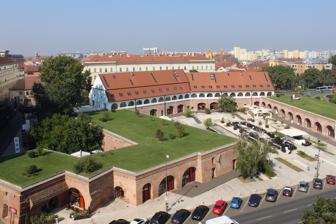
Building: Theresia Bastion
Country: Romania
Year built: 1734
Bastion in Timișoara, Romania Theresia Bastion Bastionul Theresia Former names Ravelin of the Food Warehouse General information Type Bastion Location Timișoara , Romania Coordinates 45°45′24″N 21°14′1″E / 45.75667°N 21.23361°E / 45.75667; 21.23361 Construction started 1732 Completed 1734 Renovated 1969, 2010 Owner Timiș County Council (bodies A, B, C and E) Timișoara City Hall (body D) Technical details Material Brick Renovating team Architect(s) Ștefan Iojică (1969) Marius Miclăuș (2010) Renovating firm Archaeus Main contractor Bennert GmbH/Prowa Contracting and Consulting GmbH Theresia Bastion ( Romanian : Bastionul Theresia ), named after the Austrian Empress Maria Theresa , is the largest preserved piece of defensive wall of the Austrian-Hungarian fortress of Timișoara . It covers about 1.7 hectares of the city center. It was built between 1732 and 1734. Today it is used as a passage, but it also houses commercial spaces, restaurants, bars, a nightclub, a library and two permanent exhibitions of the National Museum of Banat , as well as the Ethnography department of the Banat Village Museum . The bastion is included on the list of historical monuments in Timiș County with LMI code TM-II-m-A-06103.03. History Position of Theresia Bastion within the Timișoara Fortress After the conquest in October 1716 of the Timișoara Fortress by the Habsburg army under the command of Eugene of Savoy , it was found that the Turkish fortifications could not cope with the new fighting techniques. As a result, the decision was made to restore the entire fortress. The fortification was done in the Pagan system . The Pagan system inspired the first of the fortification systems envisaged by Vauban ; the similarity between these systems spread the claim that Timișoara would have been fortified in the Vauban style. The Timișoara Fortress ( Romanian : Cetatea Timișoara ; German : Festung Temeswar ; Latin : Castrum Temesiensis ) consisted of nine bastions : Charles, Francis, Theresia, Joseph, Hamilton, Castle, Mercy, Eugene and Elisabeth. The Theresia Bastion was the first to be built. Construction began in 1732 immediately after the hydrotechnical works to regularize Bega were completed, works that took place between 1728 and 1732 and which were intended to ensure the necessary water in the moat of the fortress so that the ravelin /bastion could function properly. It appears for the first time on the plans of 1732–1733. It was originally designed as a ravelin, surrounded by water, located in front of the curtain wall that was to unite the future Francis and Joseph bastions and was called the Ravelin of the Food Warehouse . Its construction was completed in 1733–1734. It was later incorporated into the fortification wall, and in 1744 it was renamed the Theresia Bastion, in honor of Archduchess Maria Theresa of Austria . In the course of time, it was the residence of the Roman Catholic Diocese of Timișoara , then it housed several workshops and warehouses, an apprentice school, a riding school, an ethnography school, a fencing school, a printing house, boarding schools or the State Archives . After 1970, the ethnographic collections of the Museum of Banat , a technical museum and the old collections of the County Library were moved here. At the end of the 19th century and the beginning of the 20th century, the city of Timișoara was defortified. Within it, almost all the fortifications were demolished. The Theresia Bastion was the only bastion that was not demolished, the reason being that it had usable rooms along its entire length. Currently, the bastion belongs to the Timiș County (bodies A, B, C and E), administered by Timiș County Council, and to the municipality of Timișoara (body D), administered by Timișoara City Hall. Restorations The first restoration of the bastion was between 1968 and 1969, according to a project by the architect Ștefan Iojică. On this occasion, a passage through the bastion was made for car and pedestrian traffic, and reinforcements were made by pouring concrete. But a number of specific details were removed, and the ditch in front of the bastion was reduced. A second restoration took place in 2008–2010 and was carried out in five construction phases. The restoration project was developed by Archaeus in 2004–2009 under the coordination of the architect Marius Miclăuș, and the contractor was the consortium Bennert GmbH/Prowa Contracting and Consulting GmbH. As part of this restoration, the cement-based mortars poured during the previous restoration were removed. The brick arches in the bastion's flanks and retreat were converted into porticos by inserting timber frames. The mounds of earth above the flanks and retreat, which formed breastworks and where firing barbettes were set up, were also removed. The inner courtyard of the fortification was completely redesigned, by arranging the body E, a stepped pedestrian area. The attic, which was not used in the last decades, was transformed into a cultural space with exhibition or conference halls. The 300-year-old beams have been preserved and enhanced, as have the ventilation shafts. Description The plan of the preserved bastion, with the indication of the current bodies: red – outline of the bastion, yellow – street plot, green – kiosk with cannon, blue – current buildings The bastion was located in the eastern part of the fortress. It is currently located almost in the center of the city, lying between the 1989 Revolution Boulevard, Martin Luther Street, Ion I.C. Brătianu Square and Vasile Goldiș Street. It is crossed in the north–south direction by Hector Street. It is part of the protected construction area ZCP 01 – Cetate historic district. It corresponds to the type of fortifications with three fortified "rings", characteristic of the first half and middle of the 18th century. The fortifications prior to 1707, from the time of Vauban, did not have the third ring. The bastion consists of two flanks, the northern and the southern, about 142 m (75 fathom ) long, which form an acute angle of 72° to the east. The ends towards the fortress of the flanks form the ears of the bastion. The bastion is provided with a retreat, being the only bastion of the fortress equipped with such a thing. The flanks had embrasures to the outside, and the retreat had embrasures both outward and inward. The purpose of the retreat was to defend in case the bastion was penetrated. To the west, the bastion is closed by a one-story building, which was used as a storehouse for food (proviant) and a powder room. The bastion was designed in this way to be able to function independently, as a last point of resistance, similar to a keep in medieval fortifications. In the current classification, body A consists of the southern ear of the bastion and the southern wall of the retreat, body B consists of the one-story building with attic that closes the bastion to the west, body C consists of the northern wall of the retreat and the northern flank of the bastion to Hector Street, body D consists of the northern and southern flanks of the bastion east of Hector Street, and body E consists of the basement arrangement in the center of the bastion. References Citations